Reichstag fire

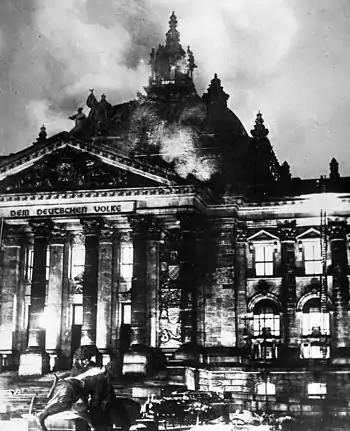
Firefighters struggle to extinguish the fire.

The Reichstag fire was an arson attack on the Reichstag building, home of the German parliament in Berlin, on Monday, 27 February 1933, precisely four weeks after Adolf Hitler was sworn in as Chancellor of Germany. Marinus van der Lubbe, a Dutch council communist, was said to be the culprit; the Nazis attributed the fire to a group of Communist agitators, used it as a pretext to claim that Communists were plotting against the German government, and induced President Paul von Hindenburg to issue the Reichstag Fire Decree suspending civil liberties and pursue a "ruthless confrontation" with the Communists. This made the fire pivotal in the establishment of Nazi Germany.